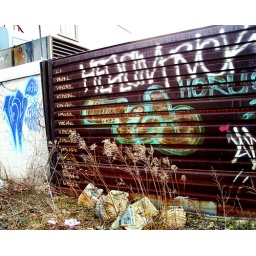
This was taken along train tracks near a house I rented on Bartlett Ave., near Dufferin and Dupont.